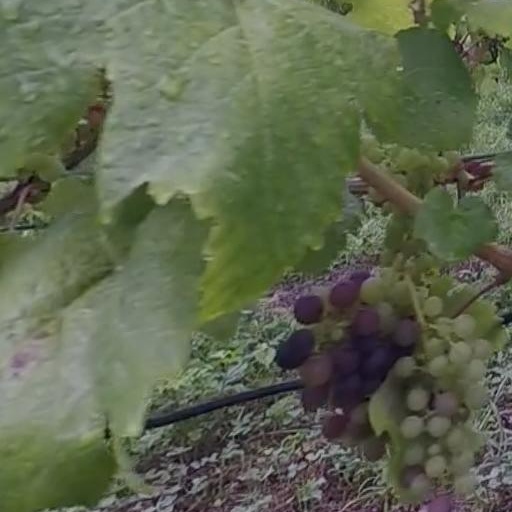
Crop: grape